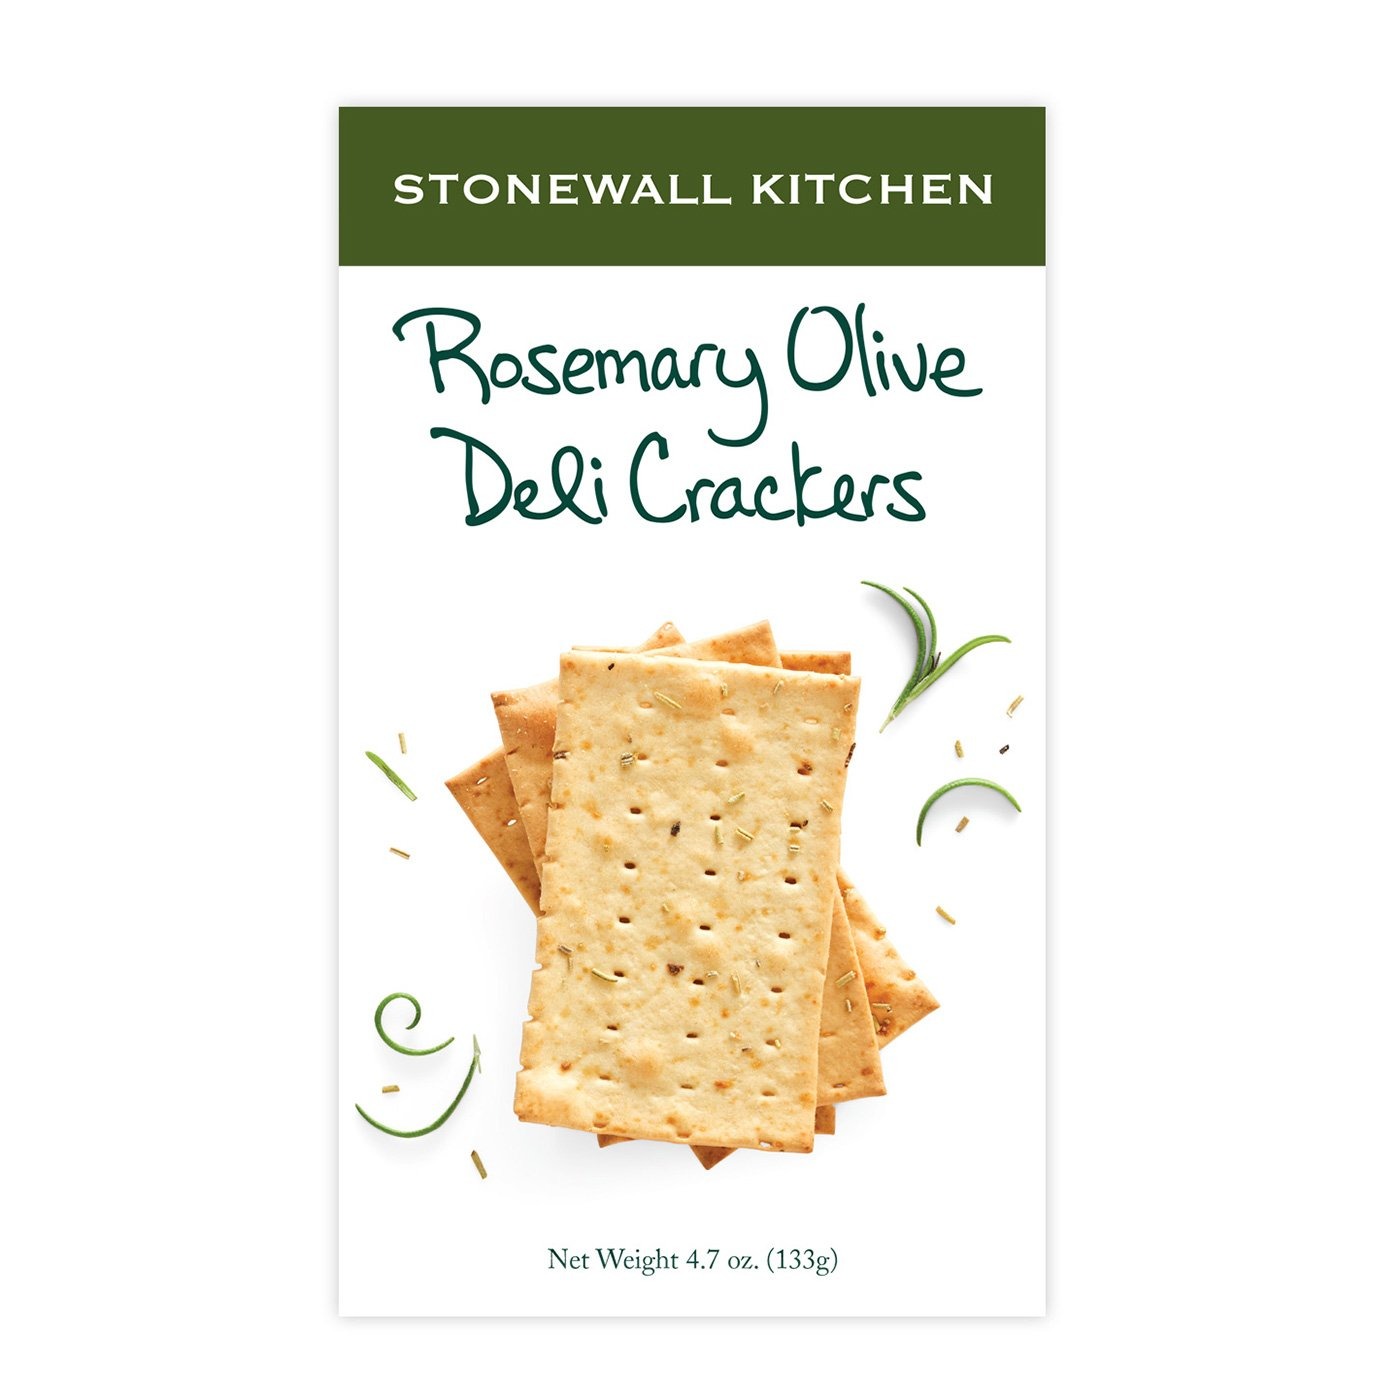
Item Name: Stonewall Kitchen Rosemary Olive Deli Cracker, 4.7 Ounce
Bullet Point 1: Stonewall Kitchen Rosemary Olive Deli Cracker, 4.7 Ounce
Bullet Point 2: The classic Italian pairing of rosemary and olive oil
Bullet Point 3: Serve with cheese and dips or try them in soups or crumbled into salads
Bullet Point 4: Also available in Everything and Sea Salt and Pepper flavors
Bullet Point 5: Stonewall Kitchen Family of Brands: Our award winning line of gourmet food, home goods, and gifts are loved around the world. Featuring brands such as Legal Sea Foods, Michel Design Works, Montebello, Napa Valley Naturals, Stonewall Home, Stonewall Kitchen, Urban Accents, Vermont Coffee Company, Vermont Village, and Village Candle
Bullet Point 6: About Us: It all started in 1991 at a local farmers' market with a few dozen items that we'd finished hand-labeling only hours before. Fast-forward to today and Stonewall Kitchen is now home to an ever-growing family of like-minded lifestyle brands! Expertly made with premium ingredients, our products are the result of decades spent dreaming up, testing and producing only the very best in specialty foods and fine home living.
Product Description: <b>Stonewall Kitchen Rosemary Olive Deli Cracker, 4.7 Ounce</b><p>You'll love the classic Italian pairing of fragrant rosemary and briny olives in a thin, crispy cracker. With a sophisticated flavor, these deli crackers are the ideal companion to cheese plates and charcuterie boards or any party spread.</p><p><b>About Stonewall Kitchen</b></p><p>We got our start in 1991, selling handmade jams and jellies at local farmers’ markets, fairs and festivals. A passion for innovative recipes and flavors soon led us to expand to sauces, condiments, mustards, baking mixes, and more—all made with the same high-quality ingredients and painstaking attention to detail. Today, our products are sold in more than 6,000 locations both nationwide and internationally, and through our 10 company stores!</p>
Value: 4.7
Unit: Ounce

Price: 8.5